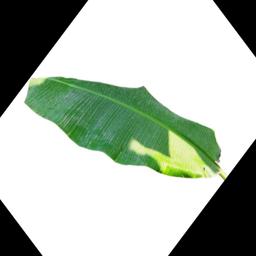
Label: MALBHOG LEAF